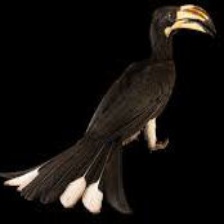
Species: AFRICAN PIED HORNBILL
Scientific name: TOCKUS FASCIATUS
ImageNet parent category: hornbill